Josh Smith

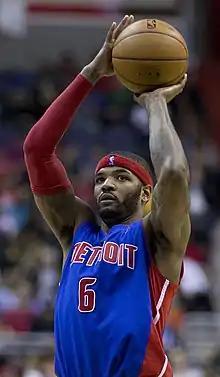
Smith with the Pistons in January 2014

Joshua Smith (born December 5, 1985) is an American former professional basketball player who played 13 seasons in the National Basketball Association (NBA). Entering the NBA straight out of high school, Smith played nine seasons with the Atlanta Hawks, for the Detroit Pistons, Houston Rockets and Los Angeles Clippers between 2013 and 2016. His final stint in the NBA came in November 2017 with the New Orleans Pelicans. He is sometimes referred to by his nickname "J-Smoove".